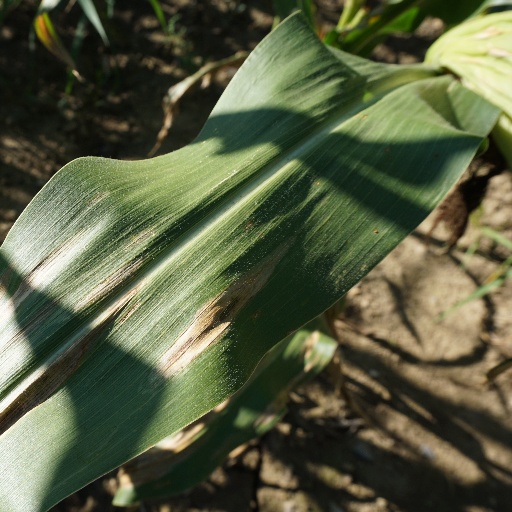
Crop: maize; corn